Mallory Mill

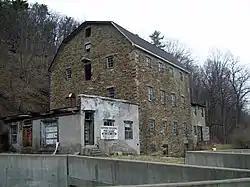
Mallory Mill, April 2011

Mallory Mill is a historic grist mill located at Hammondsport in Steuben County, New York. It was built about 1836 and is four story, gambrel roofed stone industrial building. In the 1880s, it was converted for use as a winery.